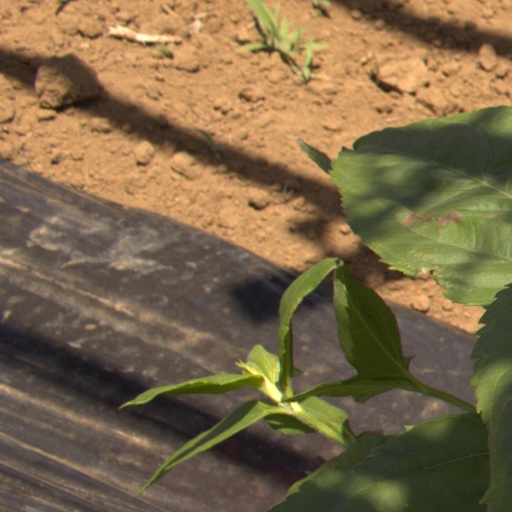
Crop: Jerusalem artichoke